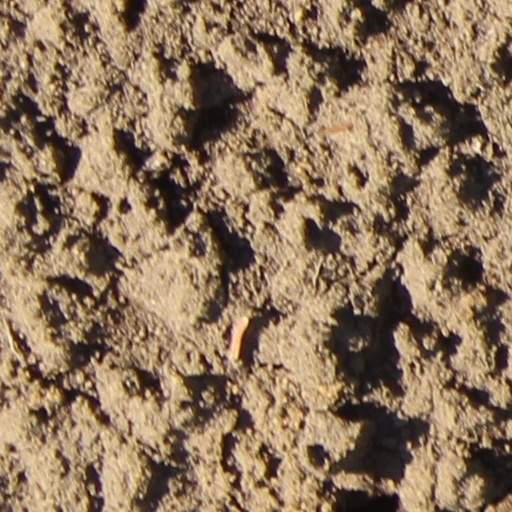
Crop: wheat